Māori wards and constituencies

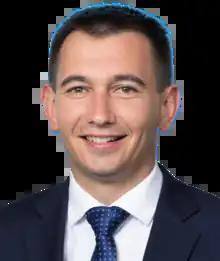
National MP and Local Government Minister Simeon Brown reinstated the poll requirements for Māori wards and constituencies.

In late November 2023, the Sixth National Government pledged to "restore the right of local referendum on the establishment or ongoing use of Māori wards."